The Woman I Murdered

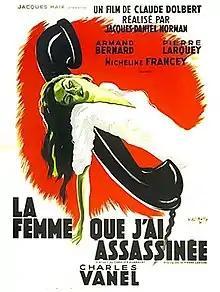

The Woman I Murdered (French: La femme que j'ai assassinée) is a 1948 French drama film directed by Jacques Daniel-Norman and starring Armand Bernard, Pierre Larquey and Micheline Francey. The film's sets were designed by the art director Raymond Druart.